Regional variations of barbecue

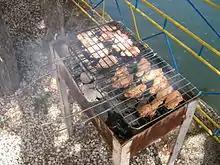
Turkish "mangal"

Like other Mediterranean cuisines, barbecuing is popular in Turkey. "Kebabs" such as "şiş kebap", "Adana kebap", "köfte", fish, chicken, some offal like heart, kidney, liver, testicle, "sucuk", and some vegetables are usually cooked on a "mangal".